Andrés Piquer

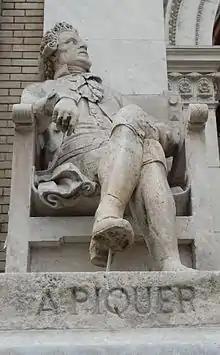
Andrés Piquer statue in the Auditorium of the University of Zaragoza

Piquer published his first work, "Medicina Vetus Et Nova," in 1735 in order to gain important positions at the General Hospital of Valencia and at the University of Valencia. He was appointed by the university to conduct health research in the city and nearby regions.